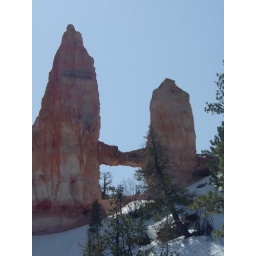
i've seen the tower bridge in london &amp;amp; in utah. :)